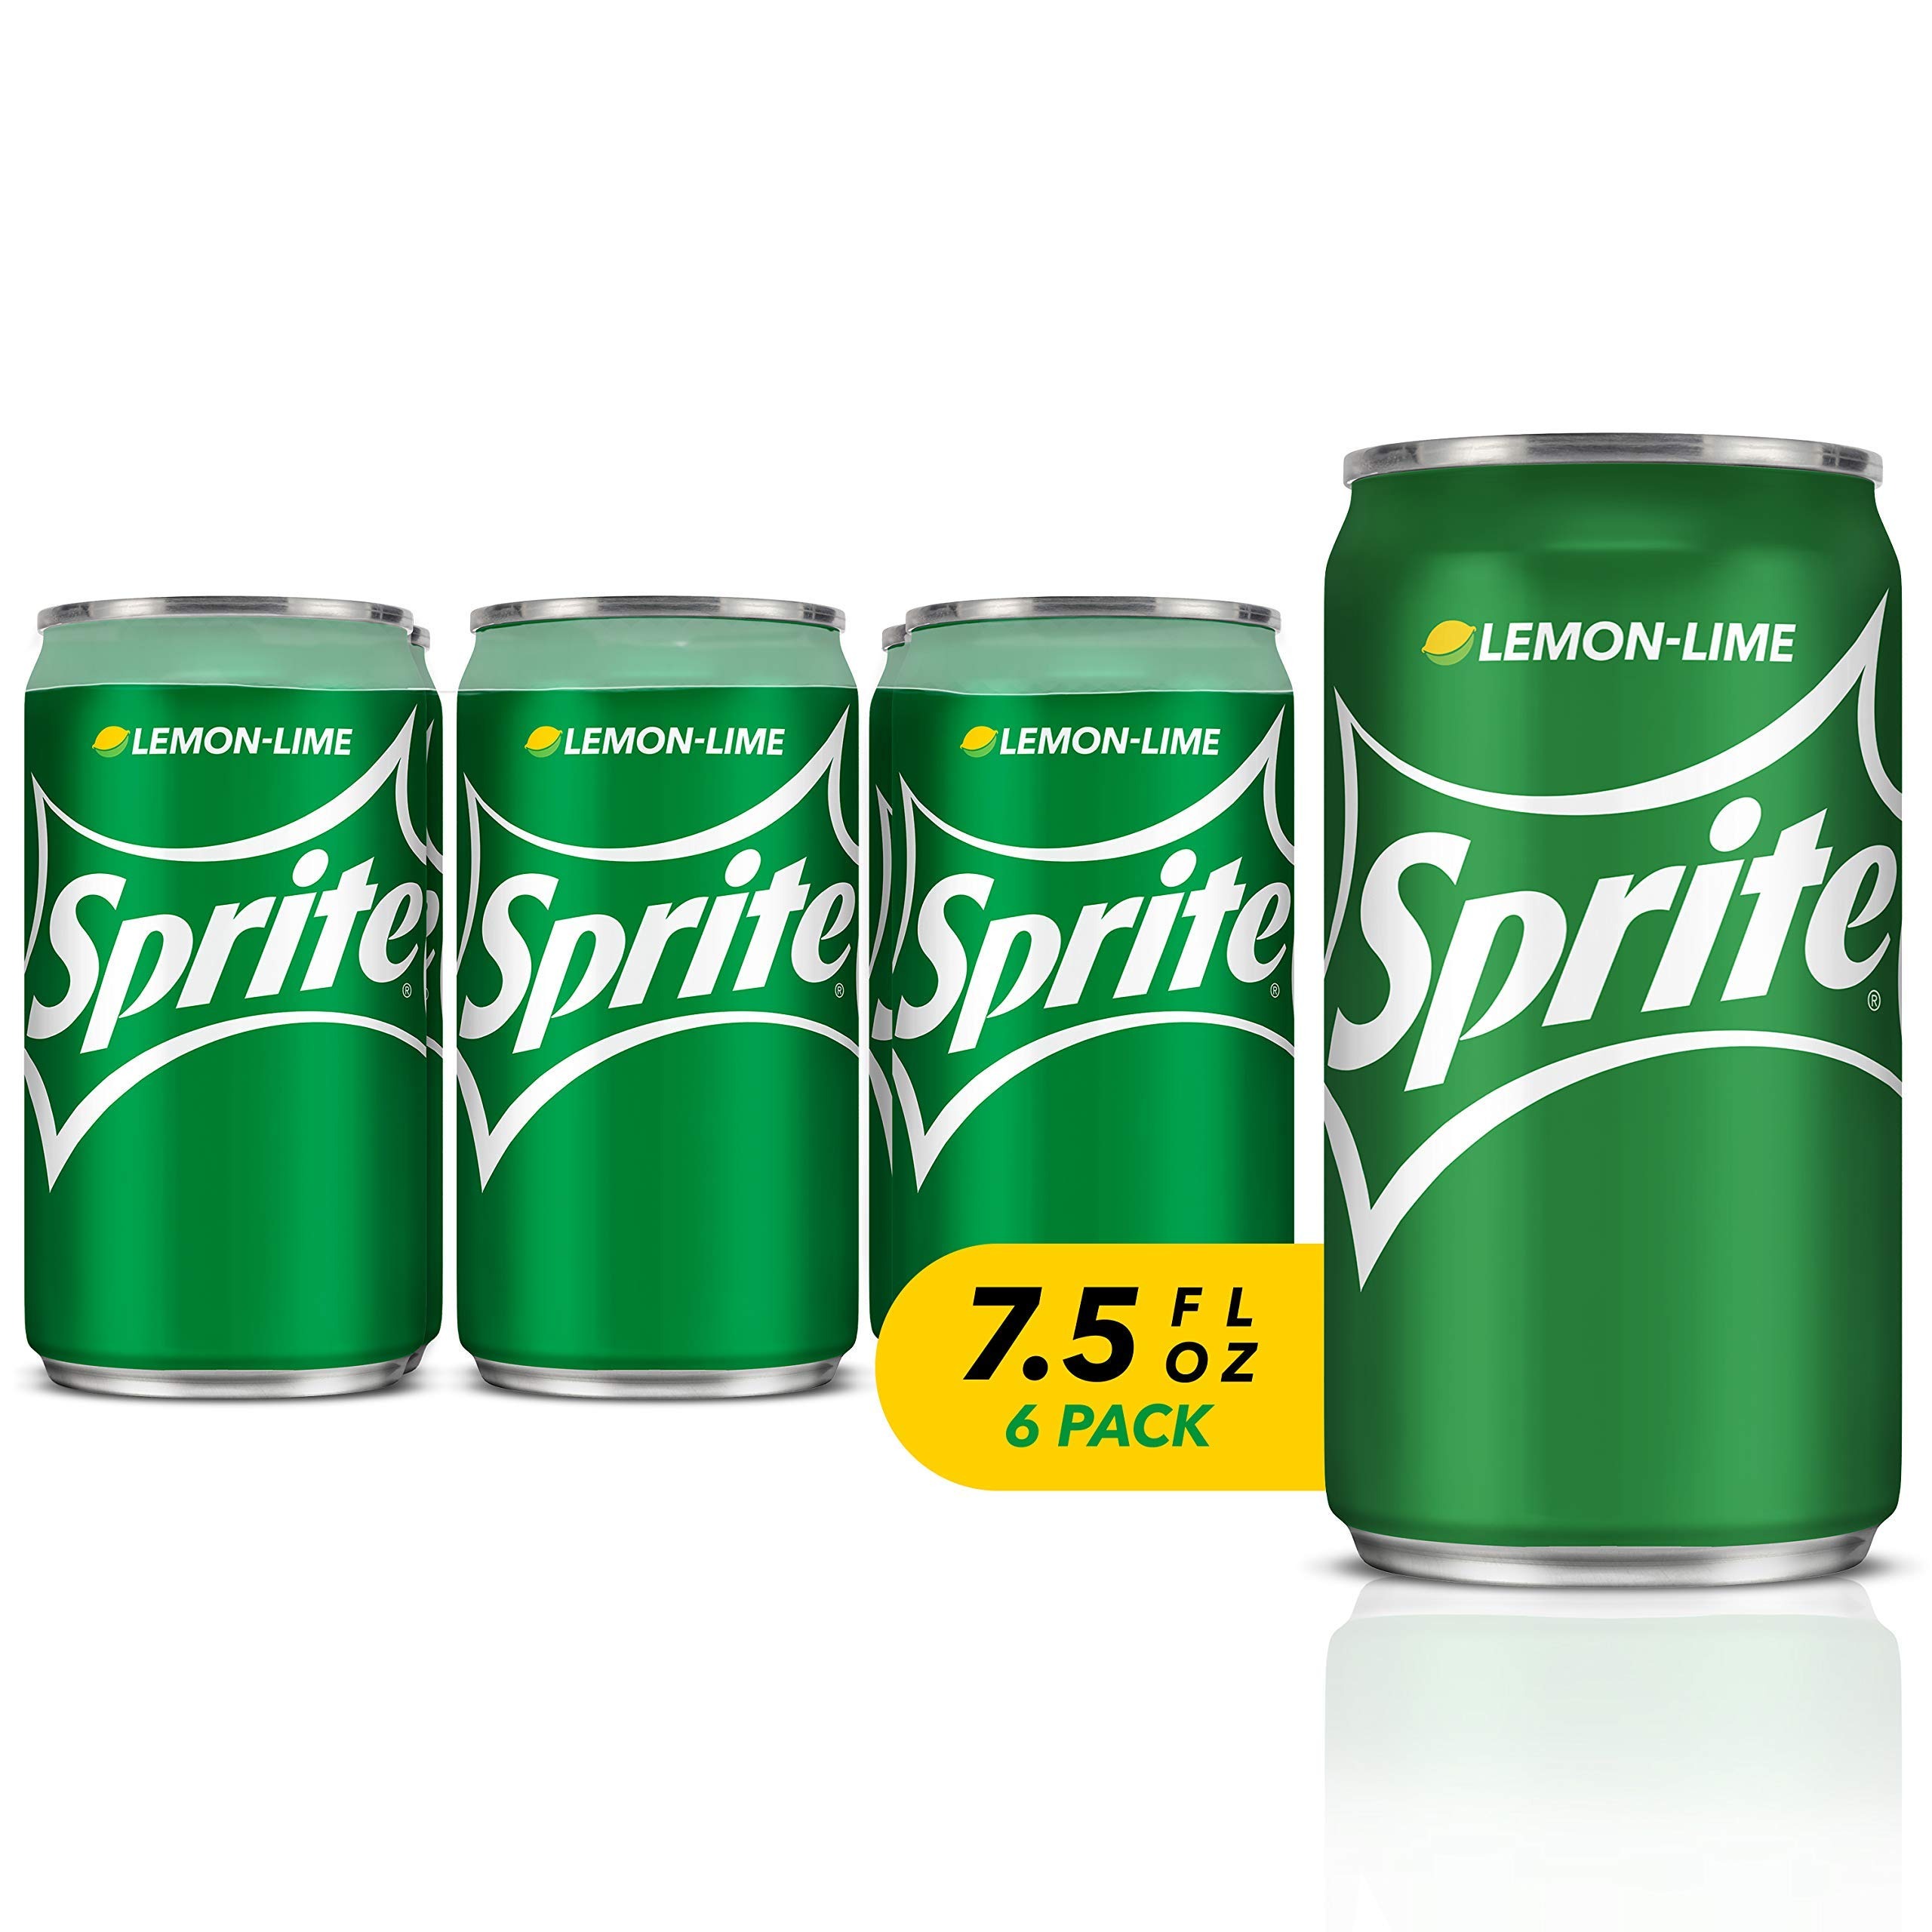
Item Name: Sprite, Can +CRV, 7.5 Ounce
Bullet Point: Grocery & Gourmet Food Beverages Bottled Beverages, Water & Drink Mixes Soft Drinks Beverage Conventional Carbonated
Product Description: Soda Soft Drinks
Value: 7.5
Unit: Ounce

Price: 4.85